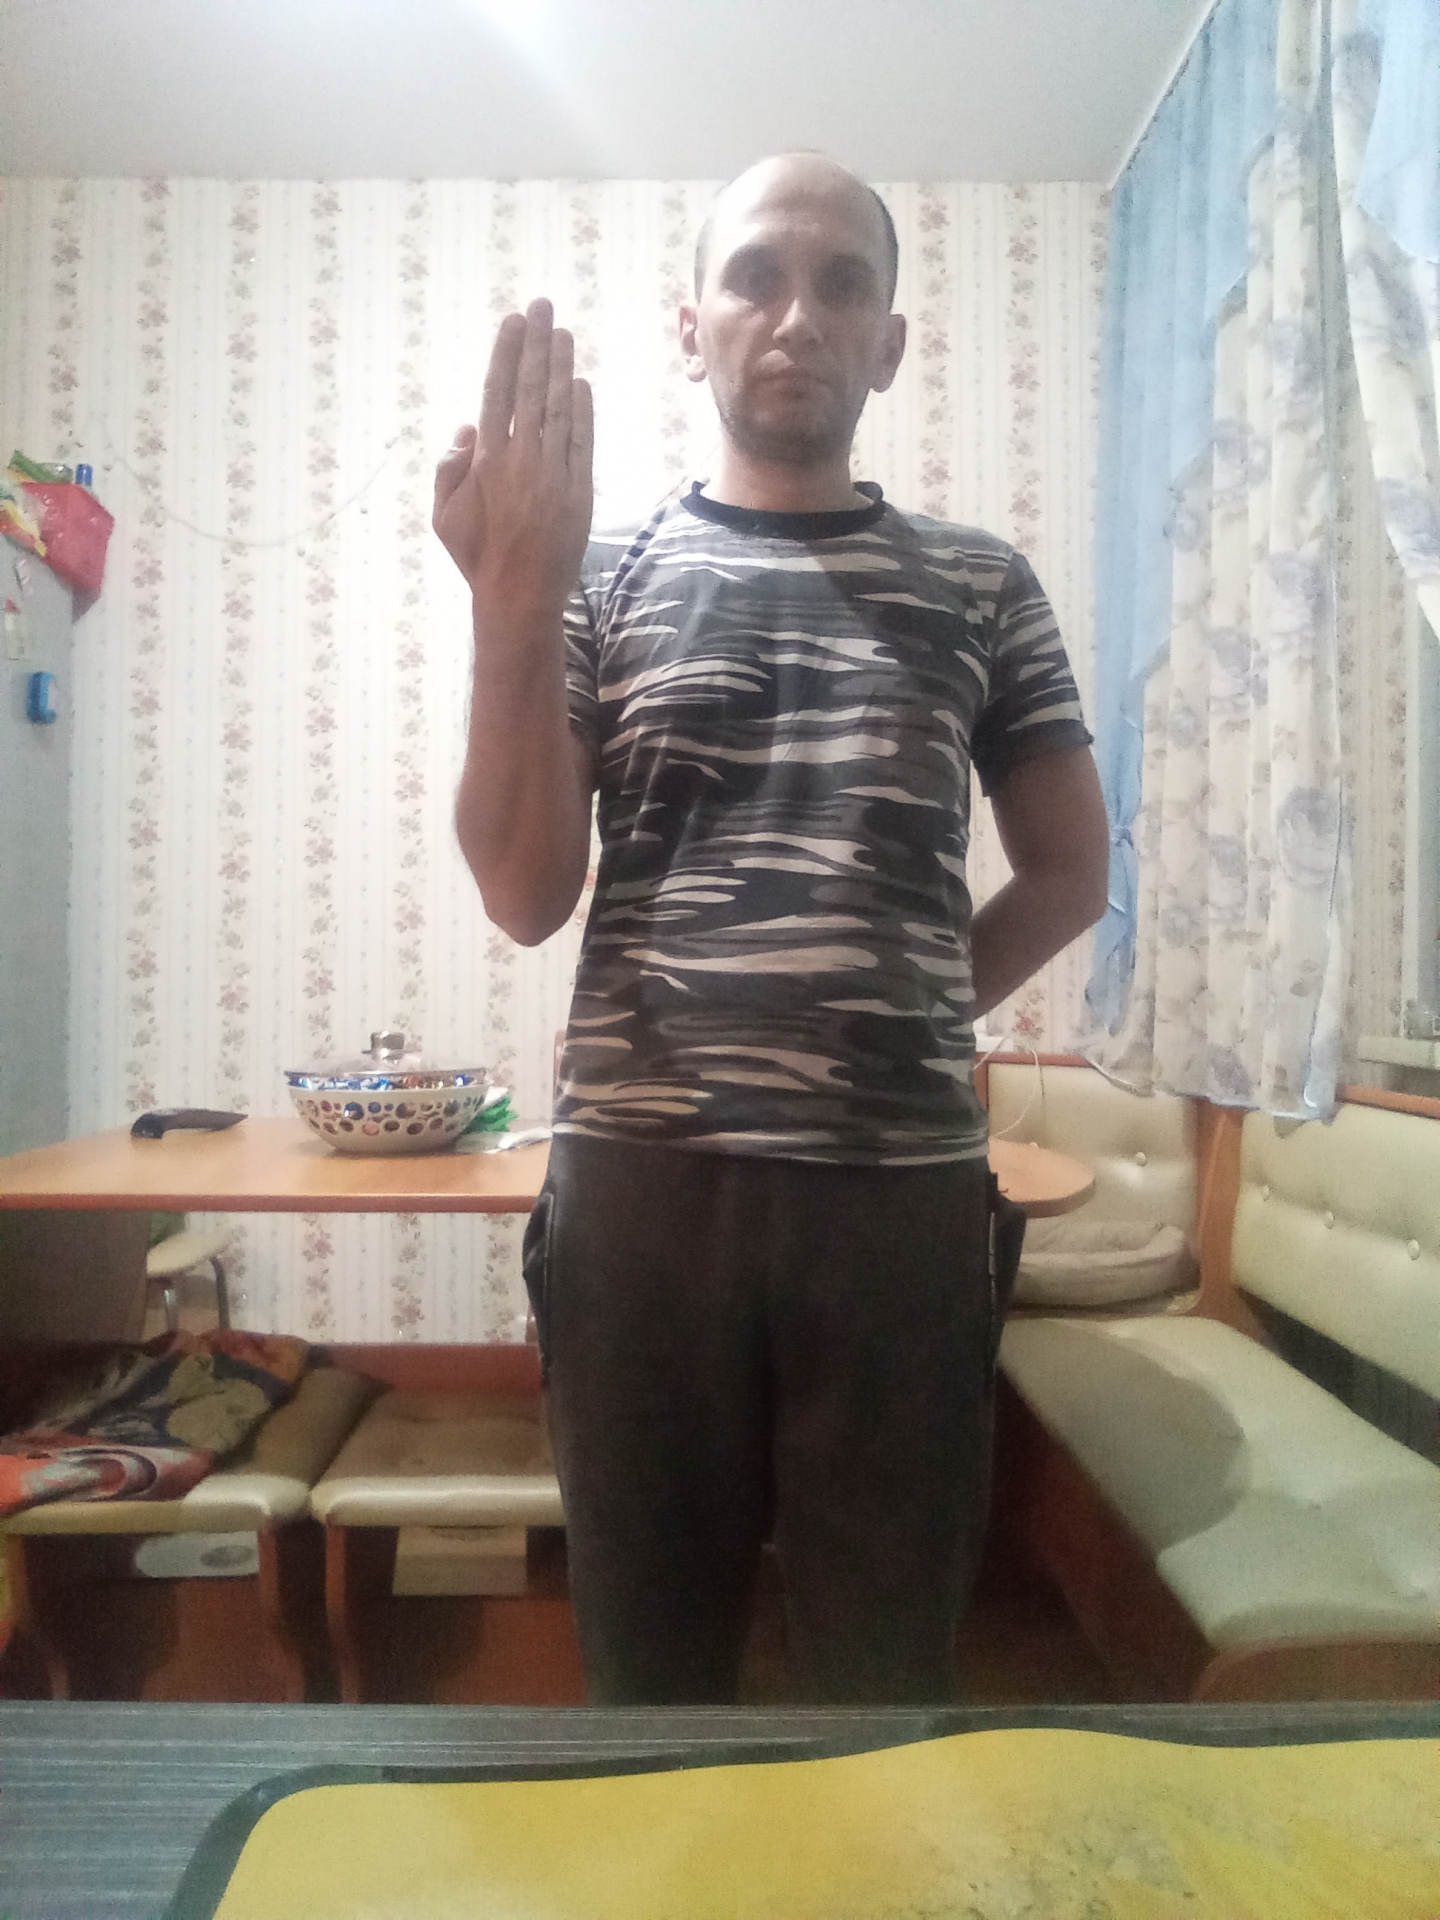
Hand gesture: stop_inverted